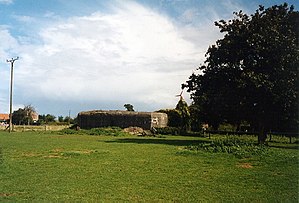
Westwall / Eksempler på standard bunkers / Luftforsvarszone vest
Bunker i Geldern-stillingen i nærheden af Kleve
Westwall var en tysk forsvarslinje, som i slutningen af 1930'erne blev opbygget over for den franske Maginot-linje samt langs grænsen mod Belgien og Holland.